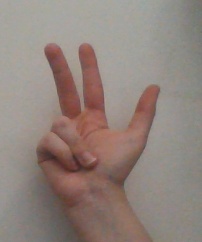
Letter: al